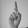
ASL letter: D